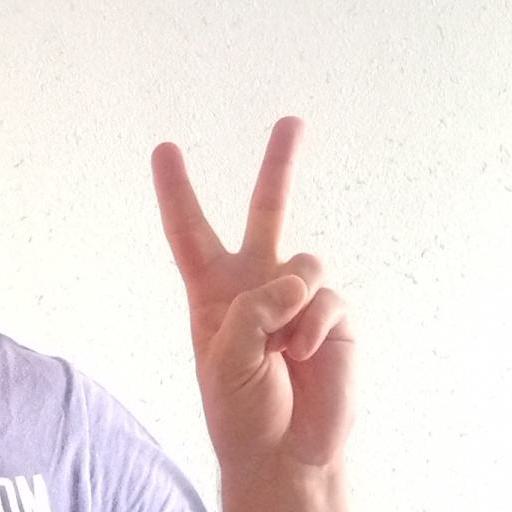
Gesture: peace